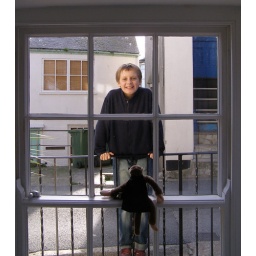
the boy and the a monkey in the window